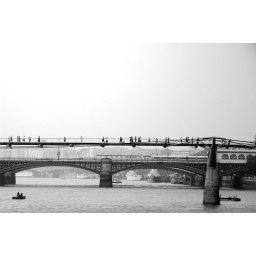
the link between St Paul's cathedral and Tate Modern... I wish there were few birds in the sky